Presidio

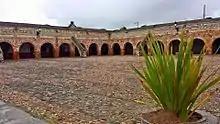
Presidio Ojuelos

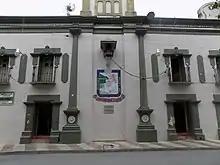
Former Presidio San Gregorio de Cerralvo reconverted into the town hall

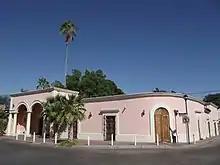
Former Hermosillo, Sonora town hall, that was the Presidio de San Pedro de la Conquista

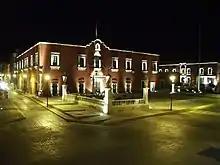
Former Presidio de Fresnillo reconverted into the city hall

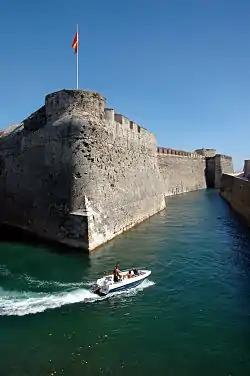
Royal Walls of Ceuta

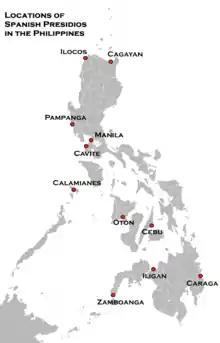
Map of the Presidios built in the Philippines during the 1600s, in "Fortress of Empire" by Rene Javellana, S. J. (1997)

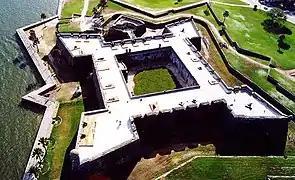
Castillo de San Marcos, completed 1695, last of several forts at Presidio San Augustin

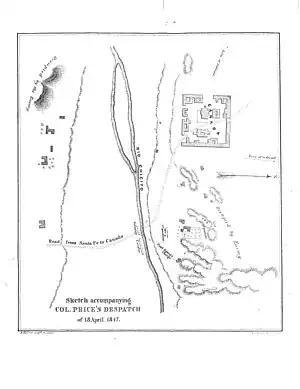
Presidio Santa Cruz de la Cañada, New Mexico

After the Granada War and the completion of the Spanish "Reconquista", the Catholic Monarchs took their fight across the Strait of Gibraltar, as the Portuguese had done several generations earlier with the conquest of Ceuta in 1415. The establishment of Spanish military outposts on the North African coast echoed earlier endeavors by the Kingdom of Sicily in the 12th century (and again in Djerba under Frederick III of Sicily) and the Kingdom of France in the 13th century (Eighth Crusade of 1270). During the period of Iberian Union between 1580 and 1640, the Spanish Crown gained Ceuta and the Portuguese outposts on the Atlantic Coast, such as Tangier, Mazagão/El Jadida and Casablanca; but of these, it only retained Ceuta by the Treaty of Lisbon (1668).